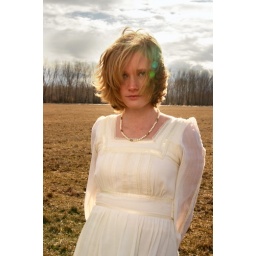
Woman in a dress in a field